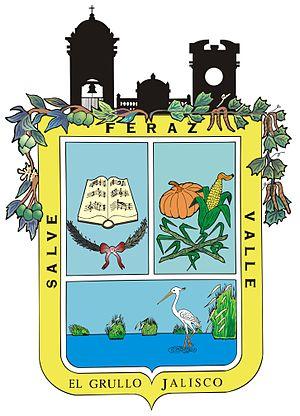
El Grullo est une ville et une municipalité de l'État de Jalisco au Mexique.